Baiyue

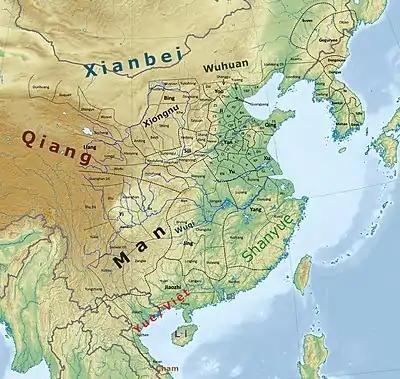
Late Eastern Han provinces and commanderies as well as nearby non-Han Chinese peoples

After the rebellion of the Trưng Sisters, more direct rule and greater efforts at sinicisation were imposed by the Han dynasty. The territories of the Lạc lords were revoked and ruled directly, along with other former Yue territories to the north, as provinces of the Han empire. Division among the Yue leaders were exploited by the Han dynasty with the Han military winning battles against the southern kingdoms and commanderies that were of geographic and strategic value to them. Han foreign policy also took advantage of the political turmoil among rival Yue leaders and enticed them with bribes and lured prospects for submitting to the Han Empire as a subordinate vassal.